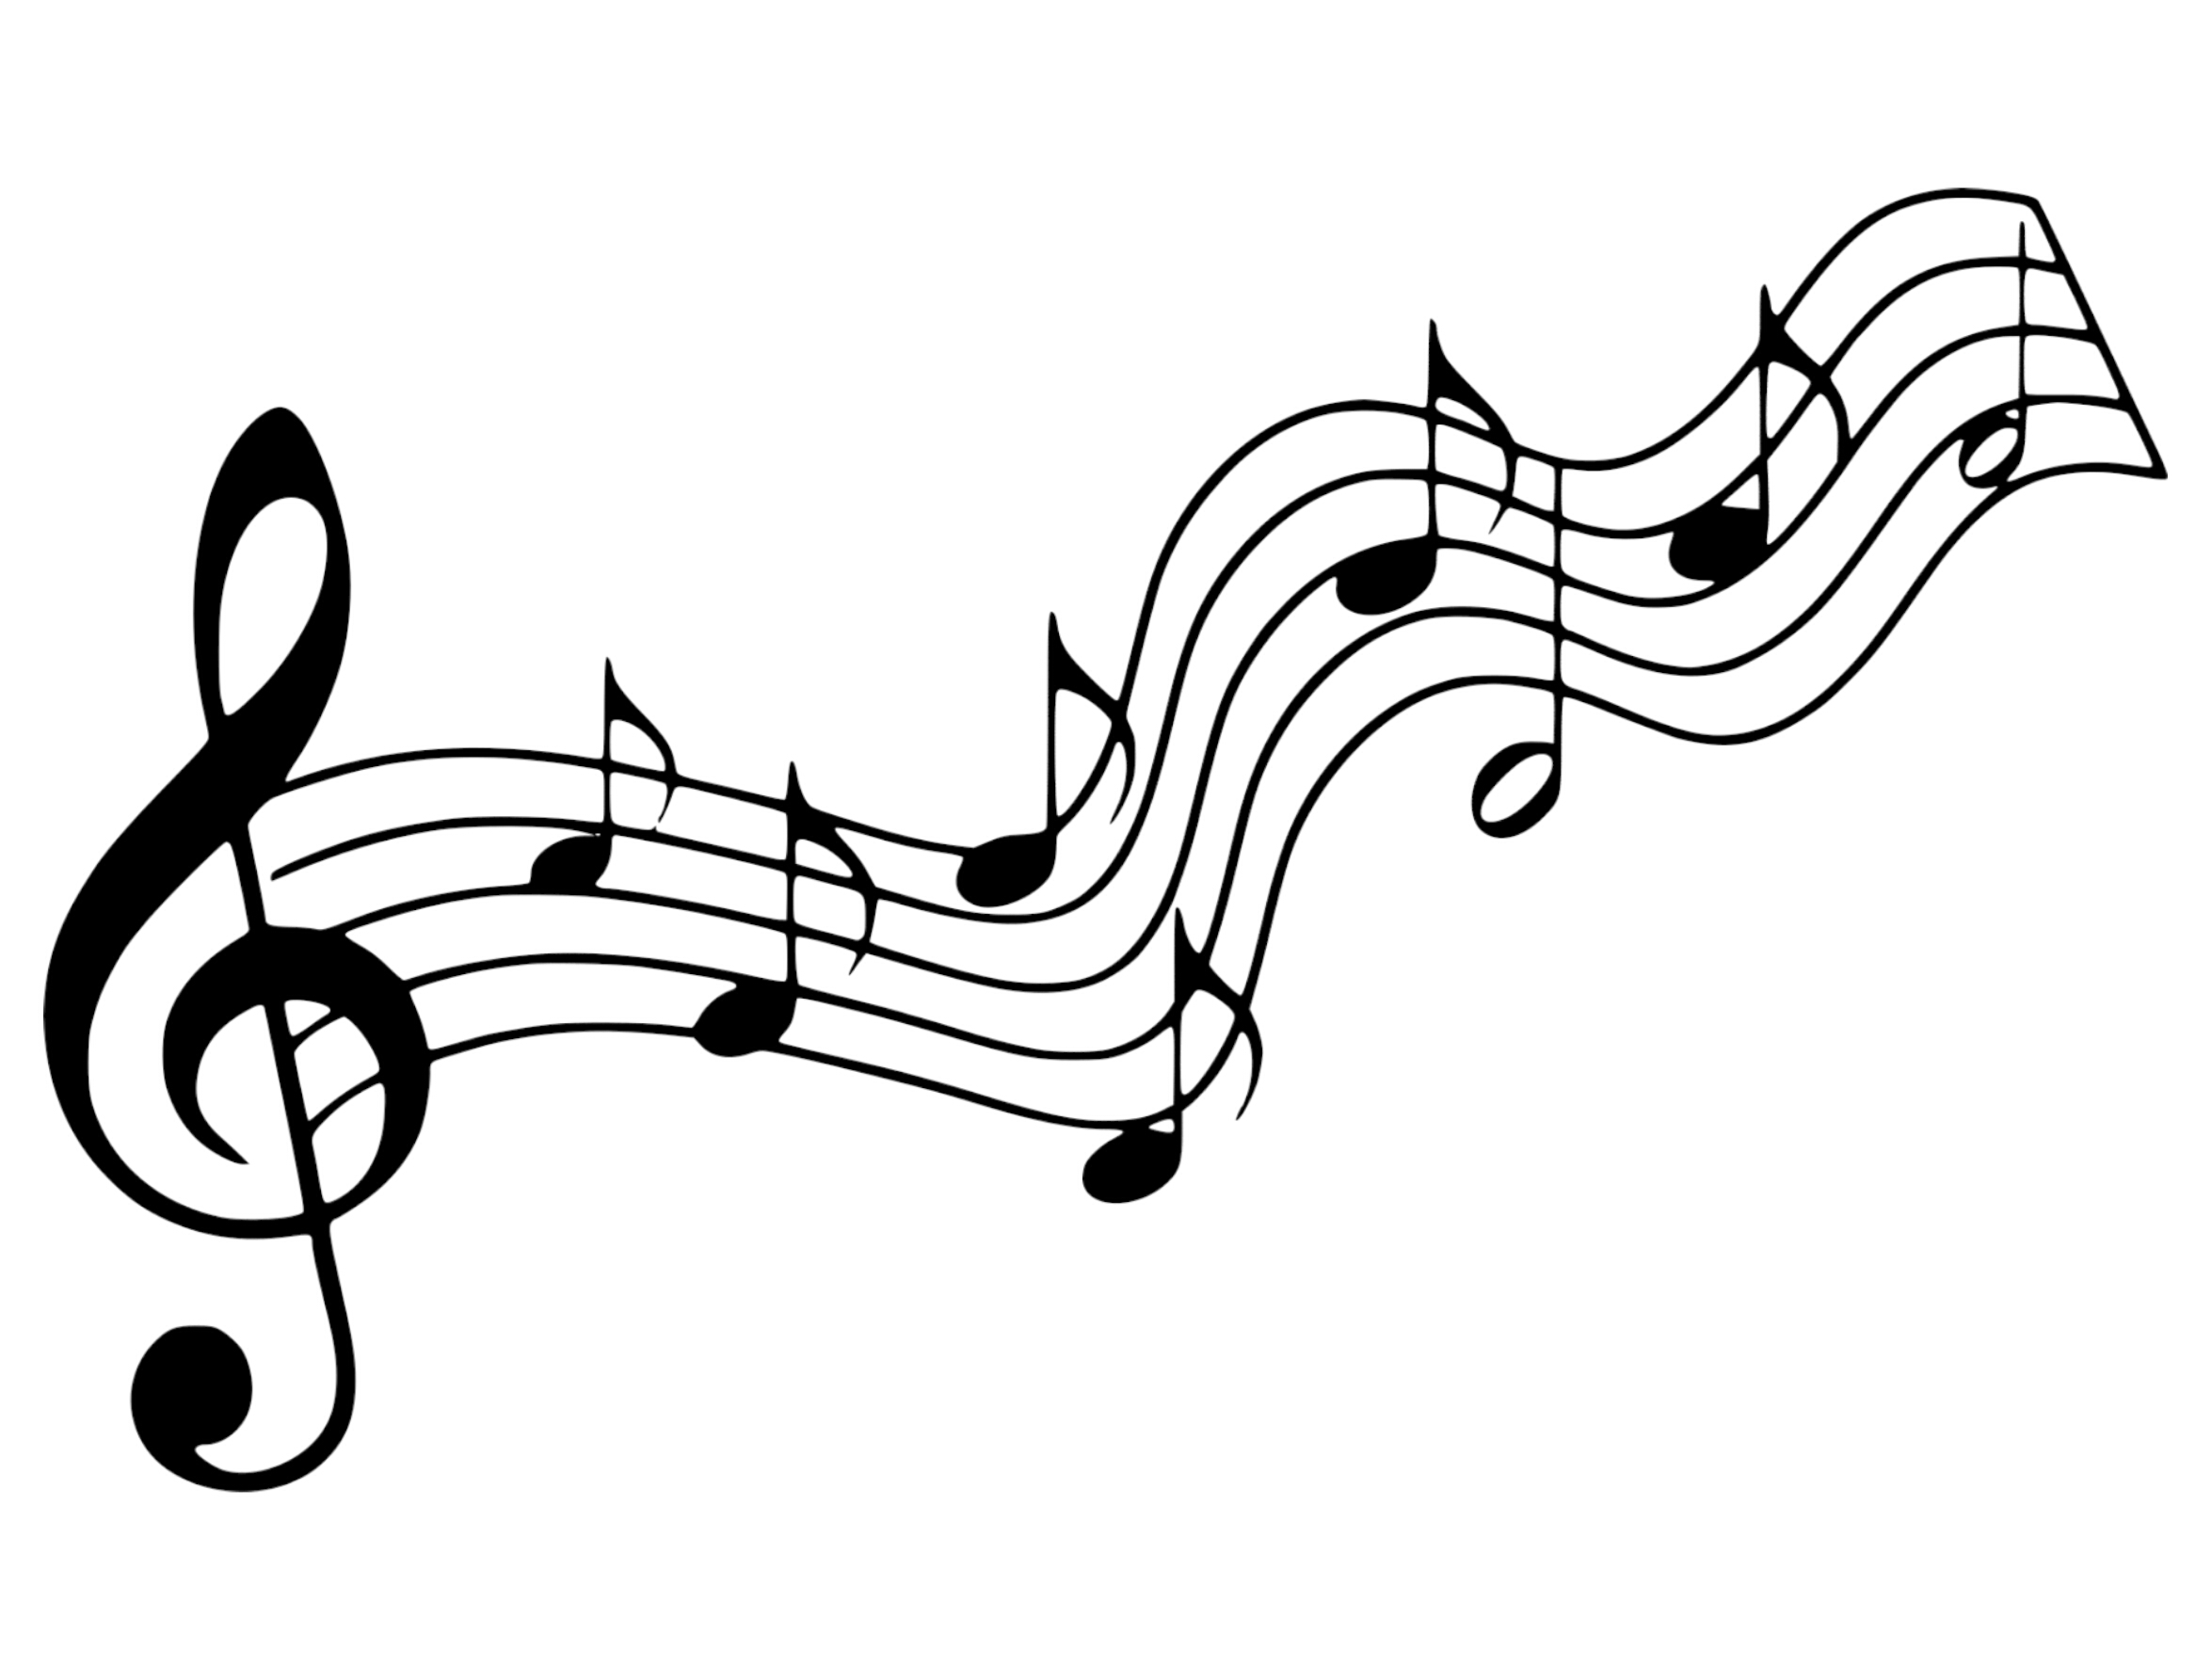
silhouette, musical, note, clef, bass, treble, music, audio, sound, sonic, song, hearing, aural, ears, notes, black, black and white, vertebrate, line art, font, line, design, automotive design, monochrome, area, drawing, clip art, monochrome photography, graphics, art, pattern, illustration, artwork